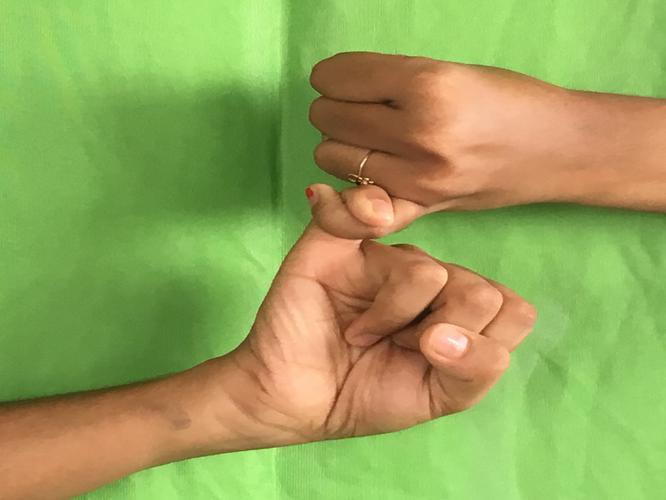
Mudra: Kilaka
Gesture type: double_hand